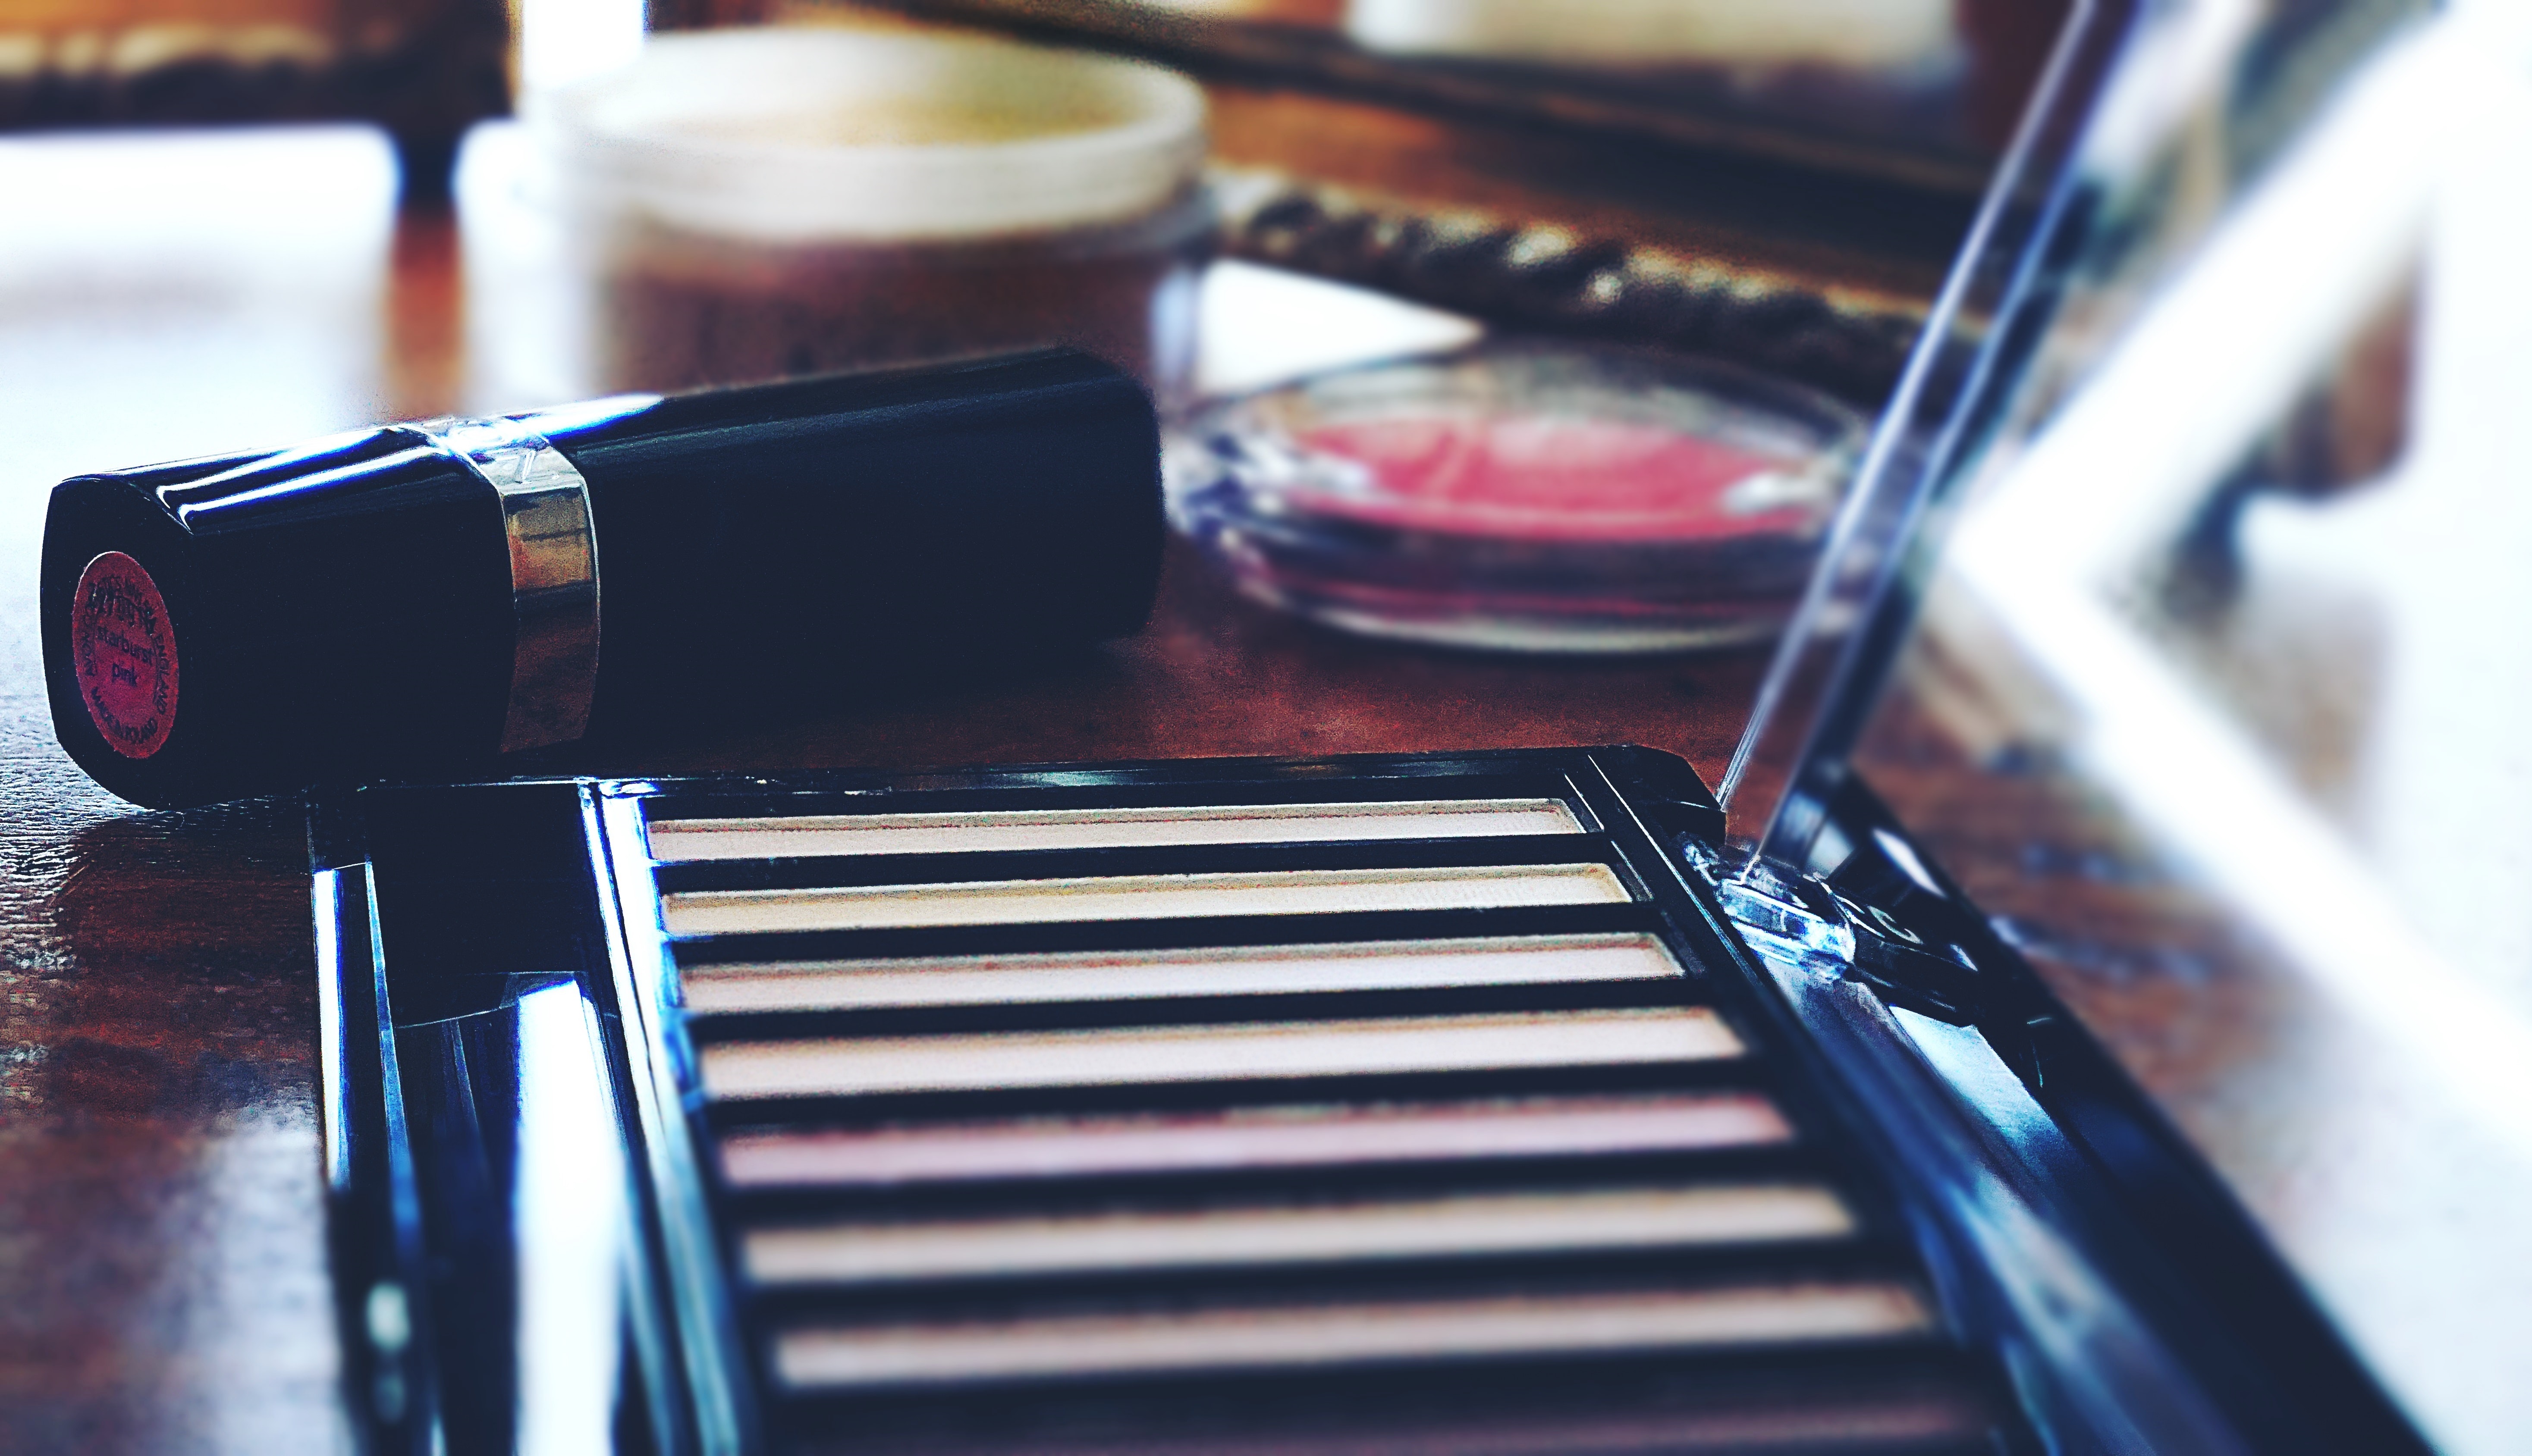
eye, organ, Material property, photography, metal